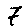
Label: 7